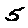
Label: 5